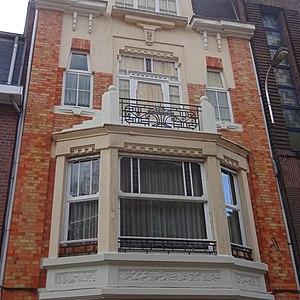
Rue Fond-Pirette 169, Liège Maison art déco
La rue Fond-Pirette est une rue de la ville de Liège partant du centre de la ville en direction des hauteurs de Sainte-Walburge.
Cet article recense les principaux immeubles de style Art déco de la ville belge de Liège.